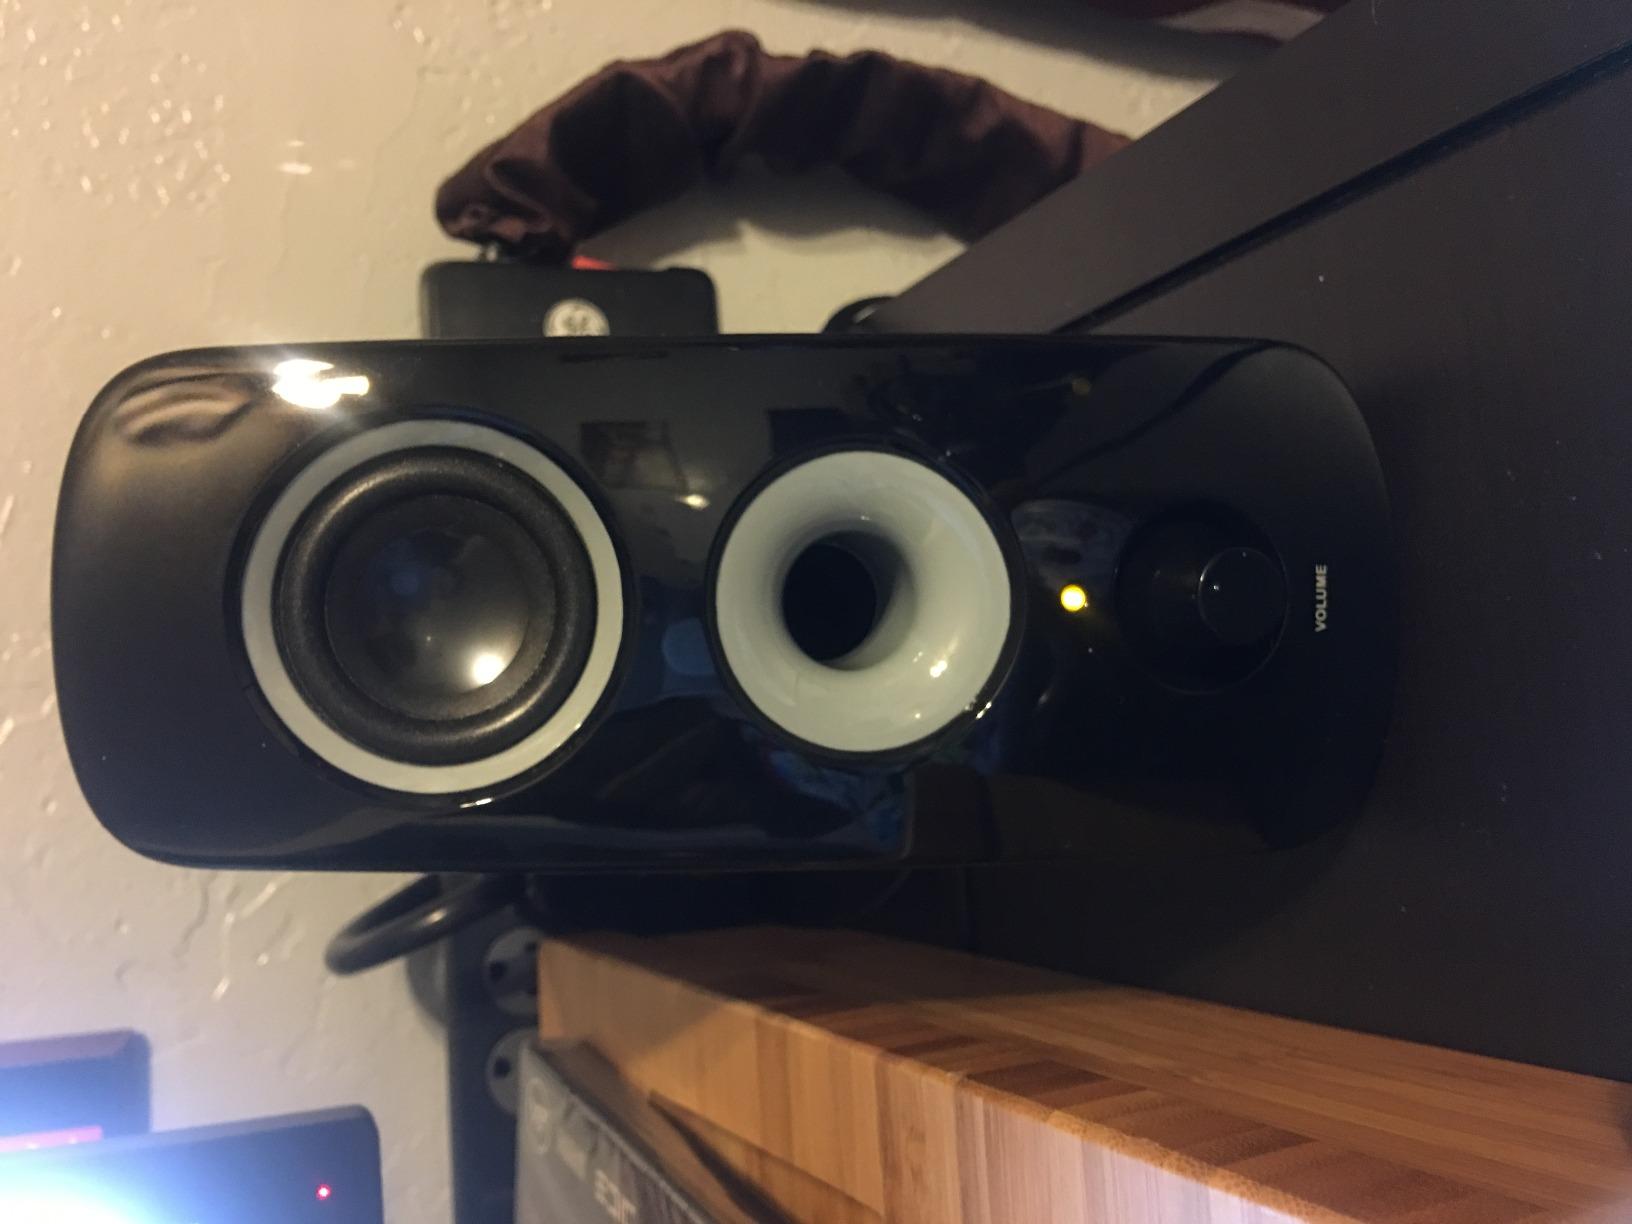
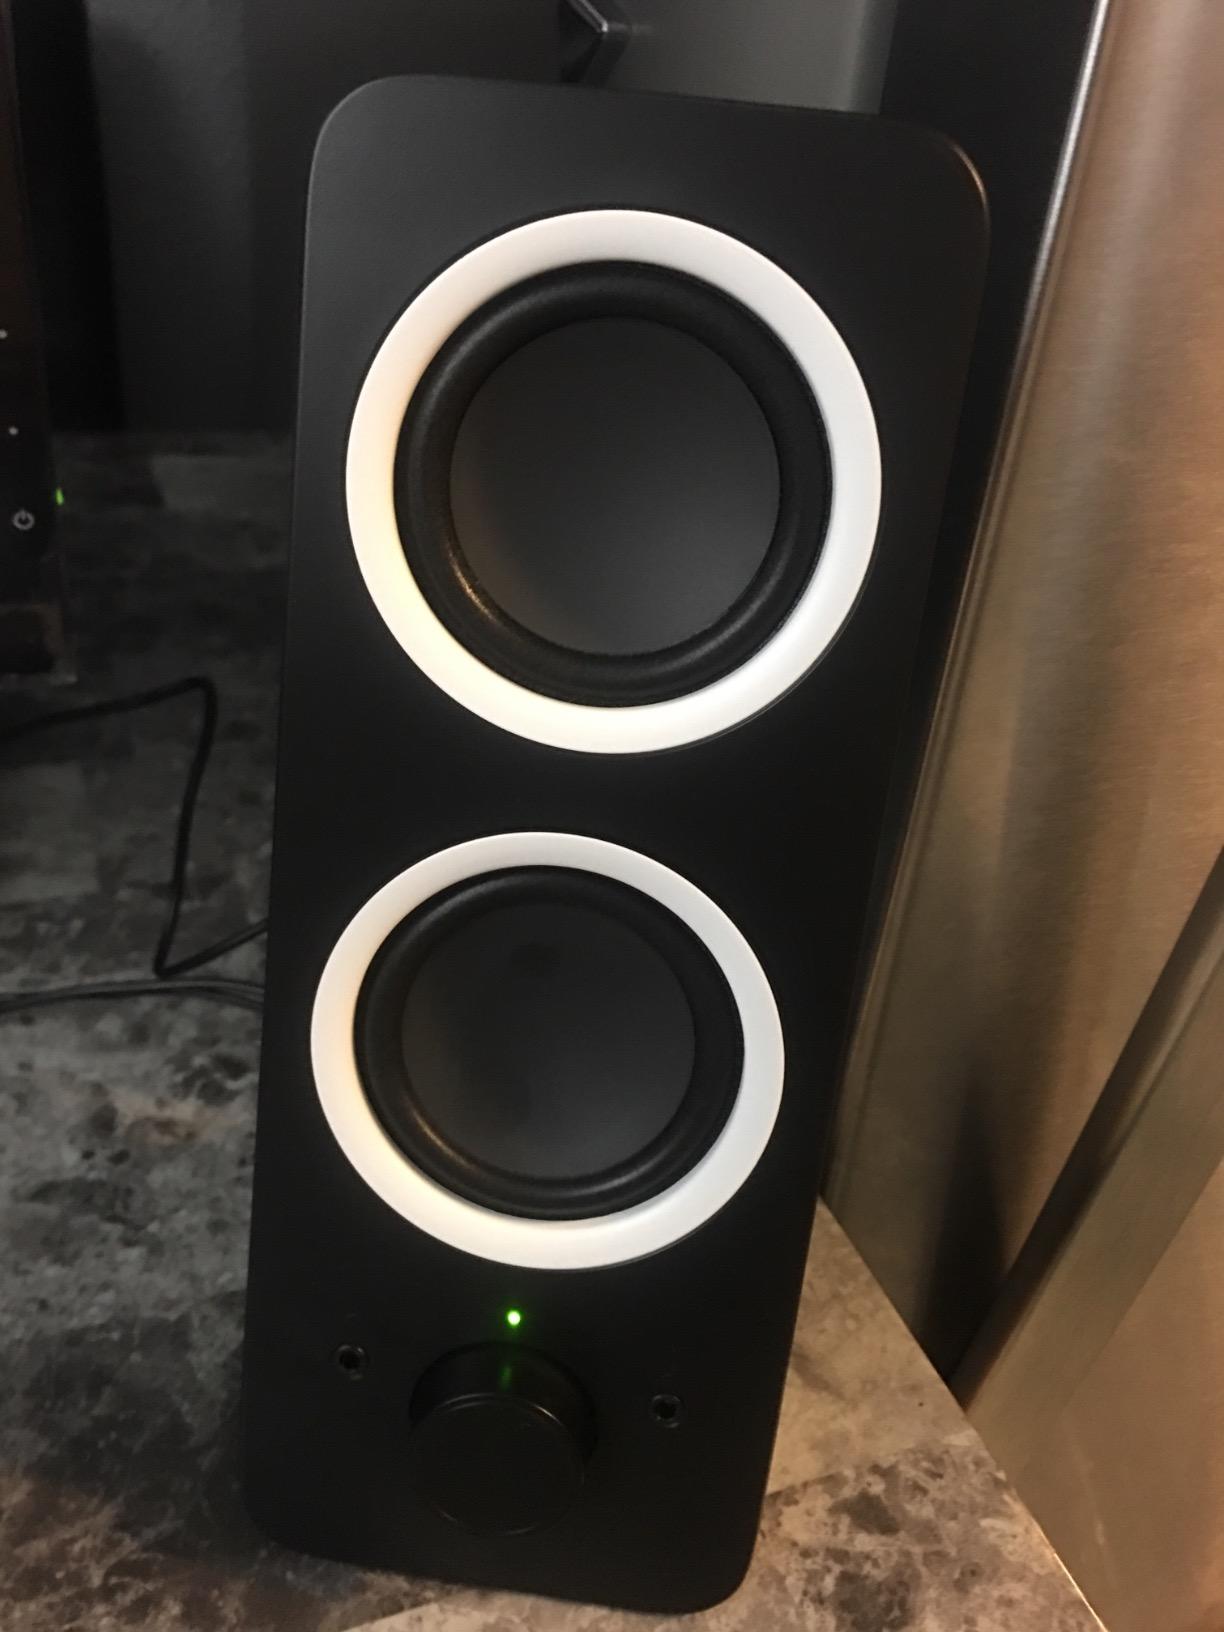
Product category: speaker
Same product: no